Cadillac Brougham

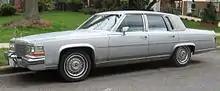
1988 Cadillac Brougham with Premier Roof option

For 1988–1989, the "Premier Formal Vinyl Roof" option became available, costing $1,095 and covering the roof as well as the B-pillar and the rear quarter window surround. For 1990, a variation of this roof treatment became standard in conjunction with the Brougham's facelift that year.